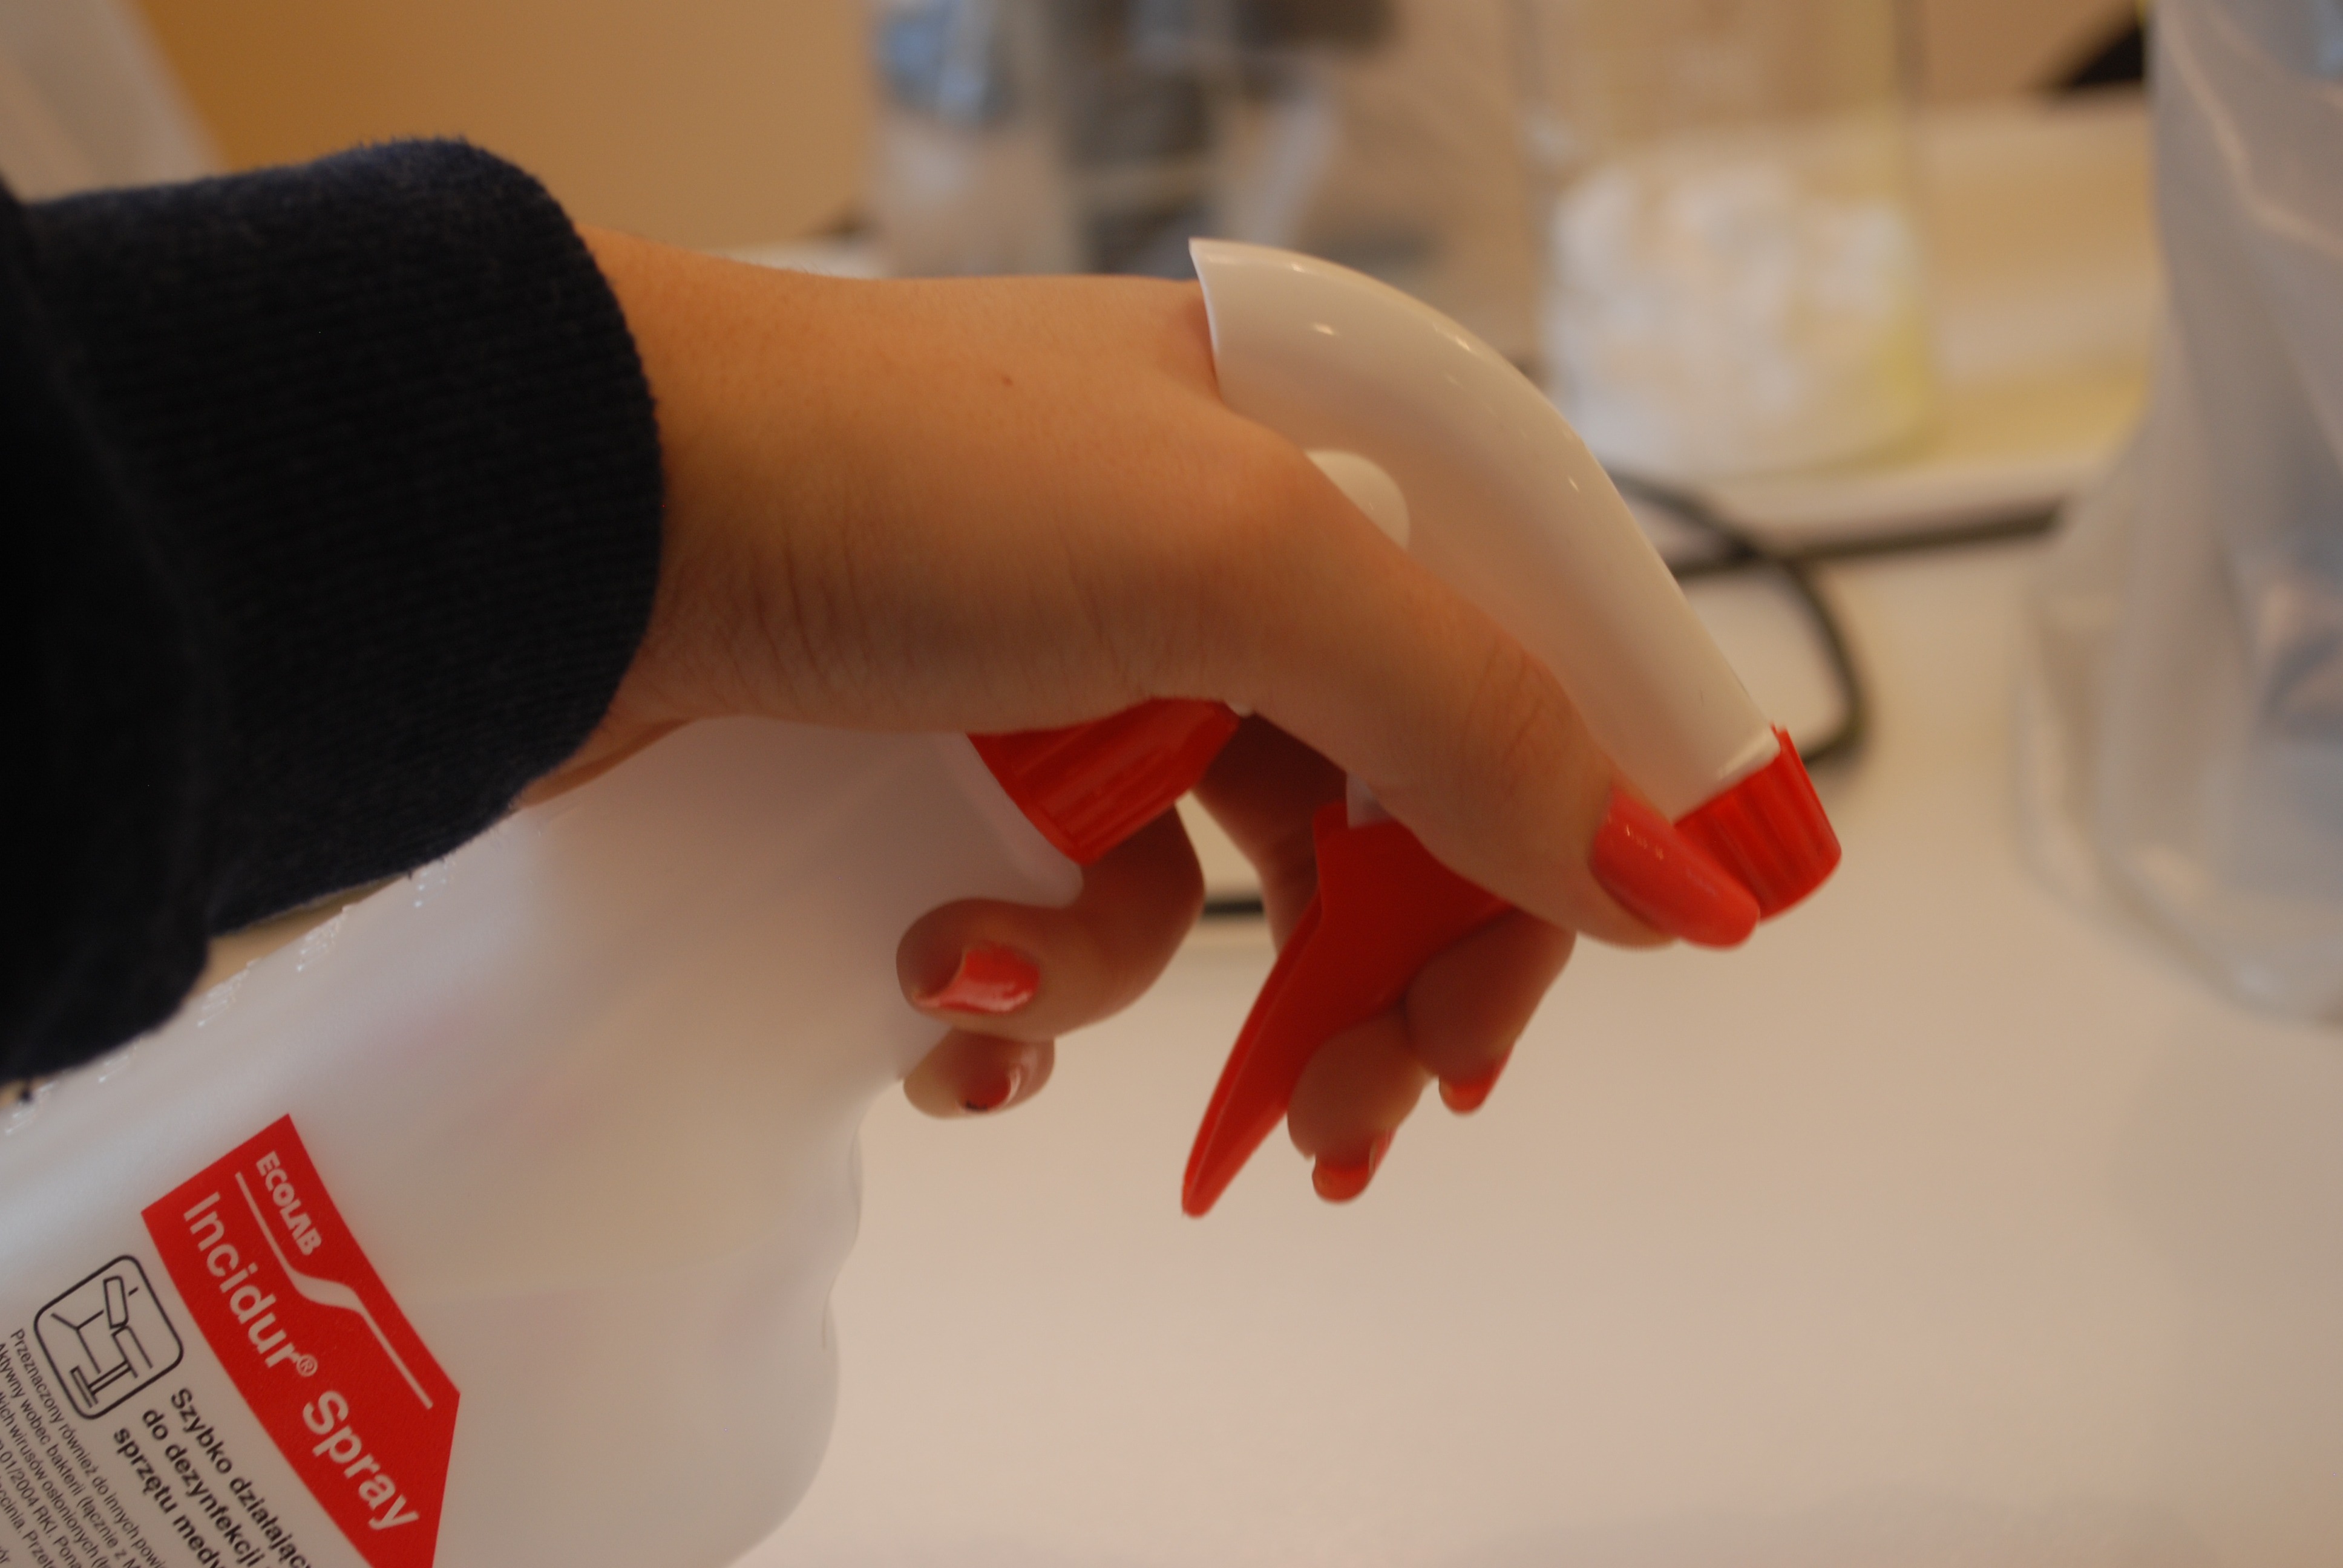
hand, liquid, white, leg, finger, red, color, nail, toy, human body, skin, laboratory, organ, tooth, sense, disinfection, psikanie, windscreen washer